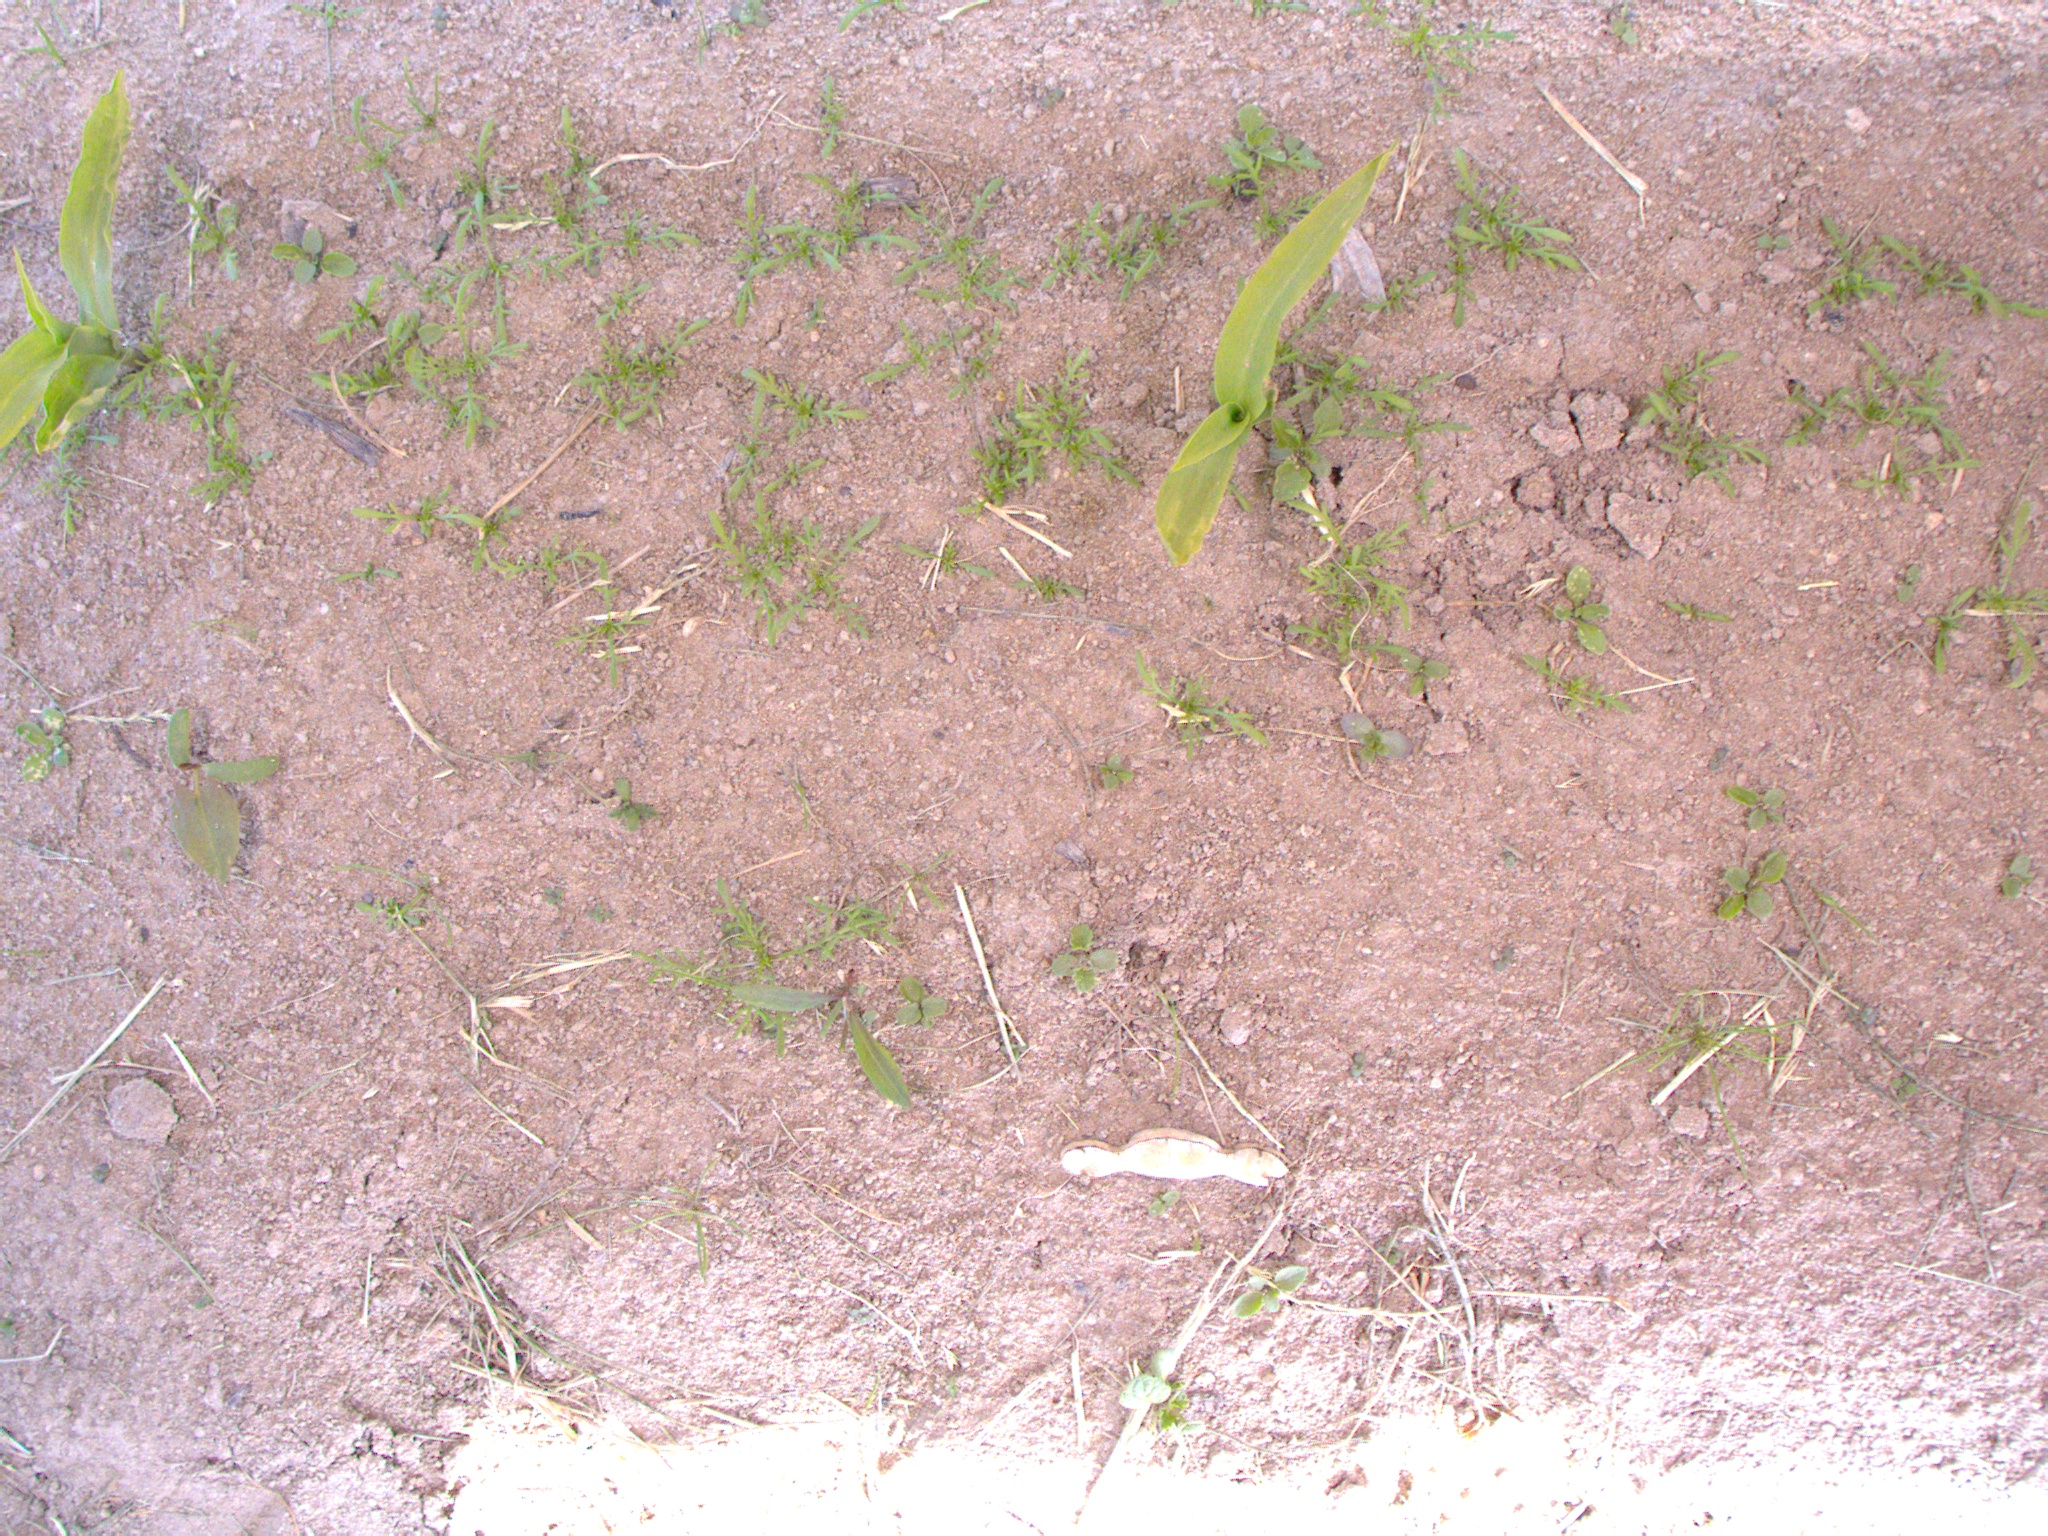
Crop: maize
Objects: maize, maize, stem_maize, stem_maize